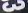
Number: 3